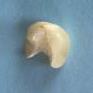
Maize quality: Bad